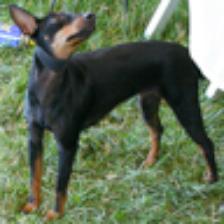
Label: NonHuman